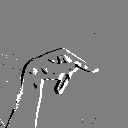
ASL letter: p